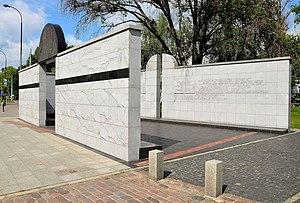
Le Monument de l’Umschlagplatz est un monument situé dans la rue Stawki, à l'emplacement de l’ancienne place du ghetto de Varsovie, d'où en 1942-1943, partaient les convois vers le camp d’extermination de Treblinka et les autres camps du district de Lublin.